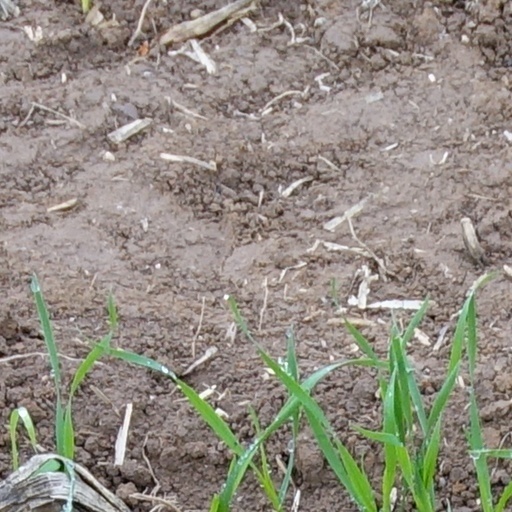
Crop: wheat